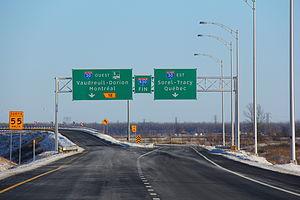
Salaberry-de-Valleyfield, auparavant Pointe-du-Lac et Sainte-Cécile-de-Valleyfield, familièrement appelée Valleyfield et surnommée la capitale du Suroit et la Venise du Québec, est une ville québécoise située dans la municipalité régionale de comté de Beauharnois-Salaberry dans la région de la Montérégie. Elle compte plus de 42 000 habitants, ce qui fait d'elle la 29ᵉ ville la plus peuplée du Québec ainsi que la 118ᵉ ville la plus peuplée du Canada.
L'autoroute 530 est une autoroute québécoise desservant la ville de Salaberry-de-Valleyfield en Montérégie.